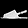
Label: Sandal